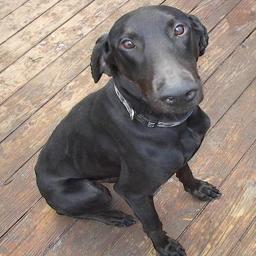
Animal: dogs